Matei Vlădescu

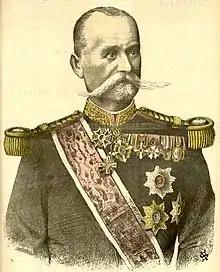
Matei Vlădescu, 1894

Matei Vlădescu (February 2, 1835 – January 23, 1901) was a Wallachian-born Romanian soldier.